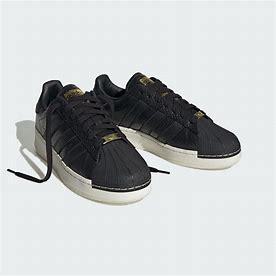
Brand: Adidas
Model: Superstar XLG